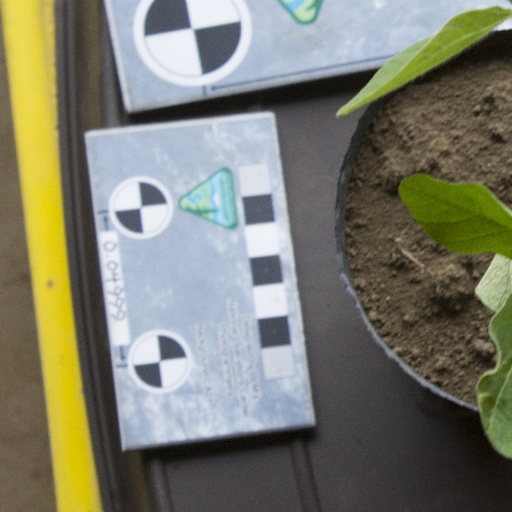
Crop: soybean